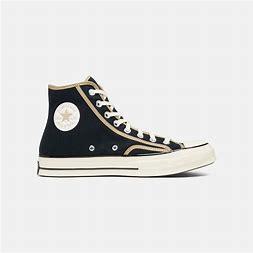
Brand: Converse
Model: Chuck 70